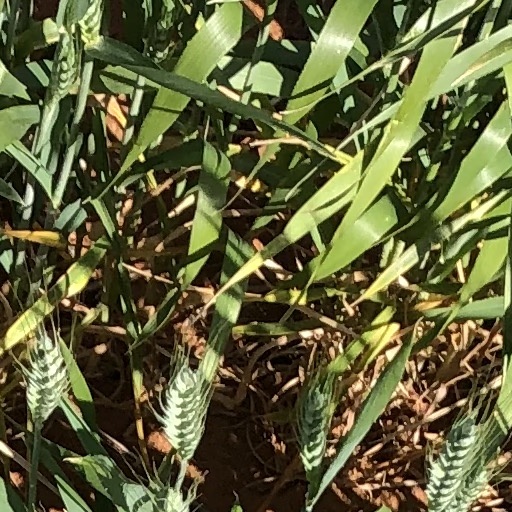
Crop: wheat